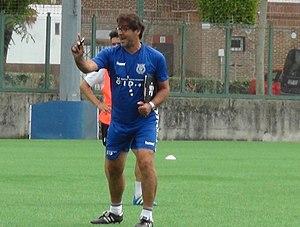
Sebastián Herrera Zamora, né le 22 avril 1969 à Copenhague, est un footballeur espagnol des années 1990 et 2000 qui jouait au poste de défenseur.